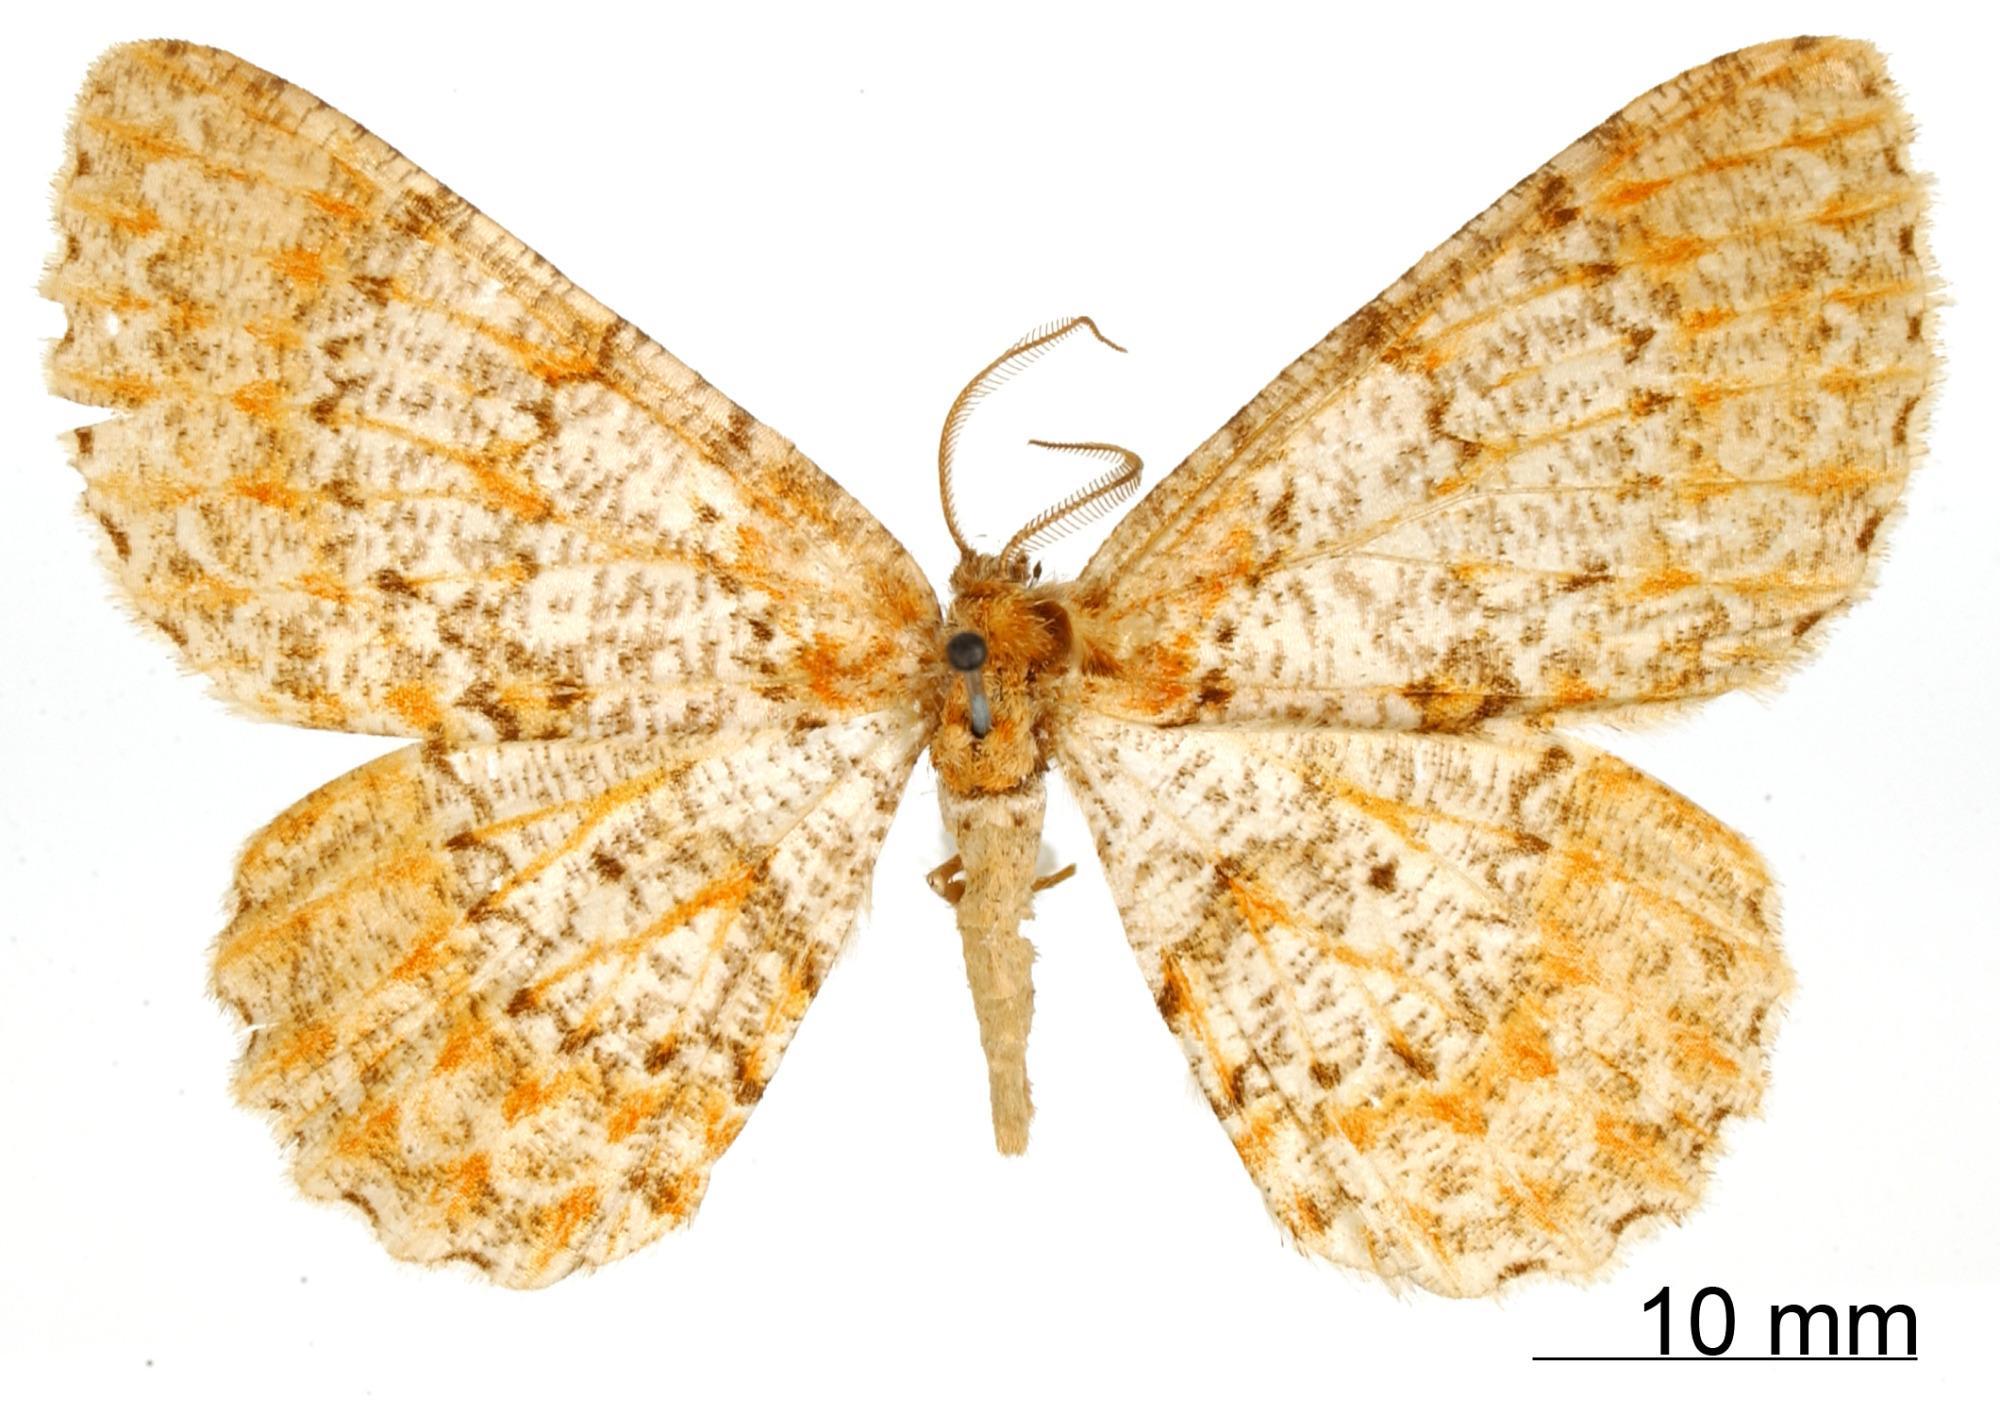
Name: Nesalcis rufivenata
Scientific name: Nesalcis rufivenata Dognin, 1906
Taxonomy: Animalia, Arthropoda, Insecta, Lepidoptera, Geometridae, Ennominae
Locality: Chiriqui, Panama, Panama